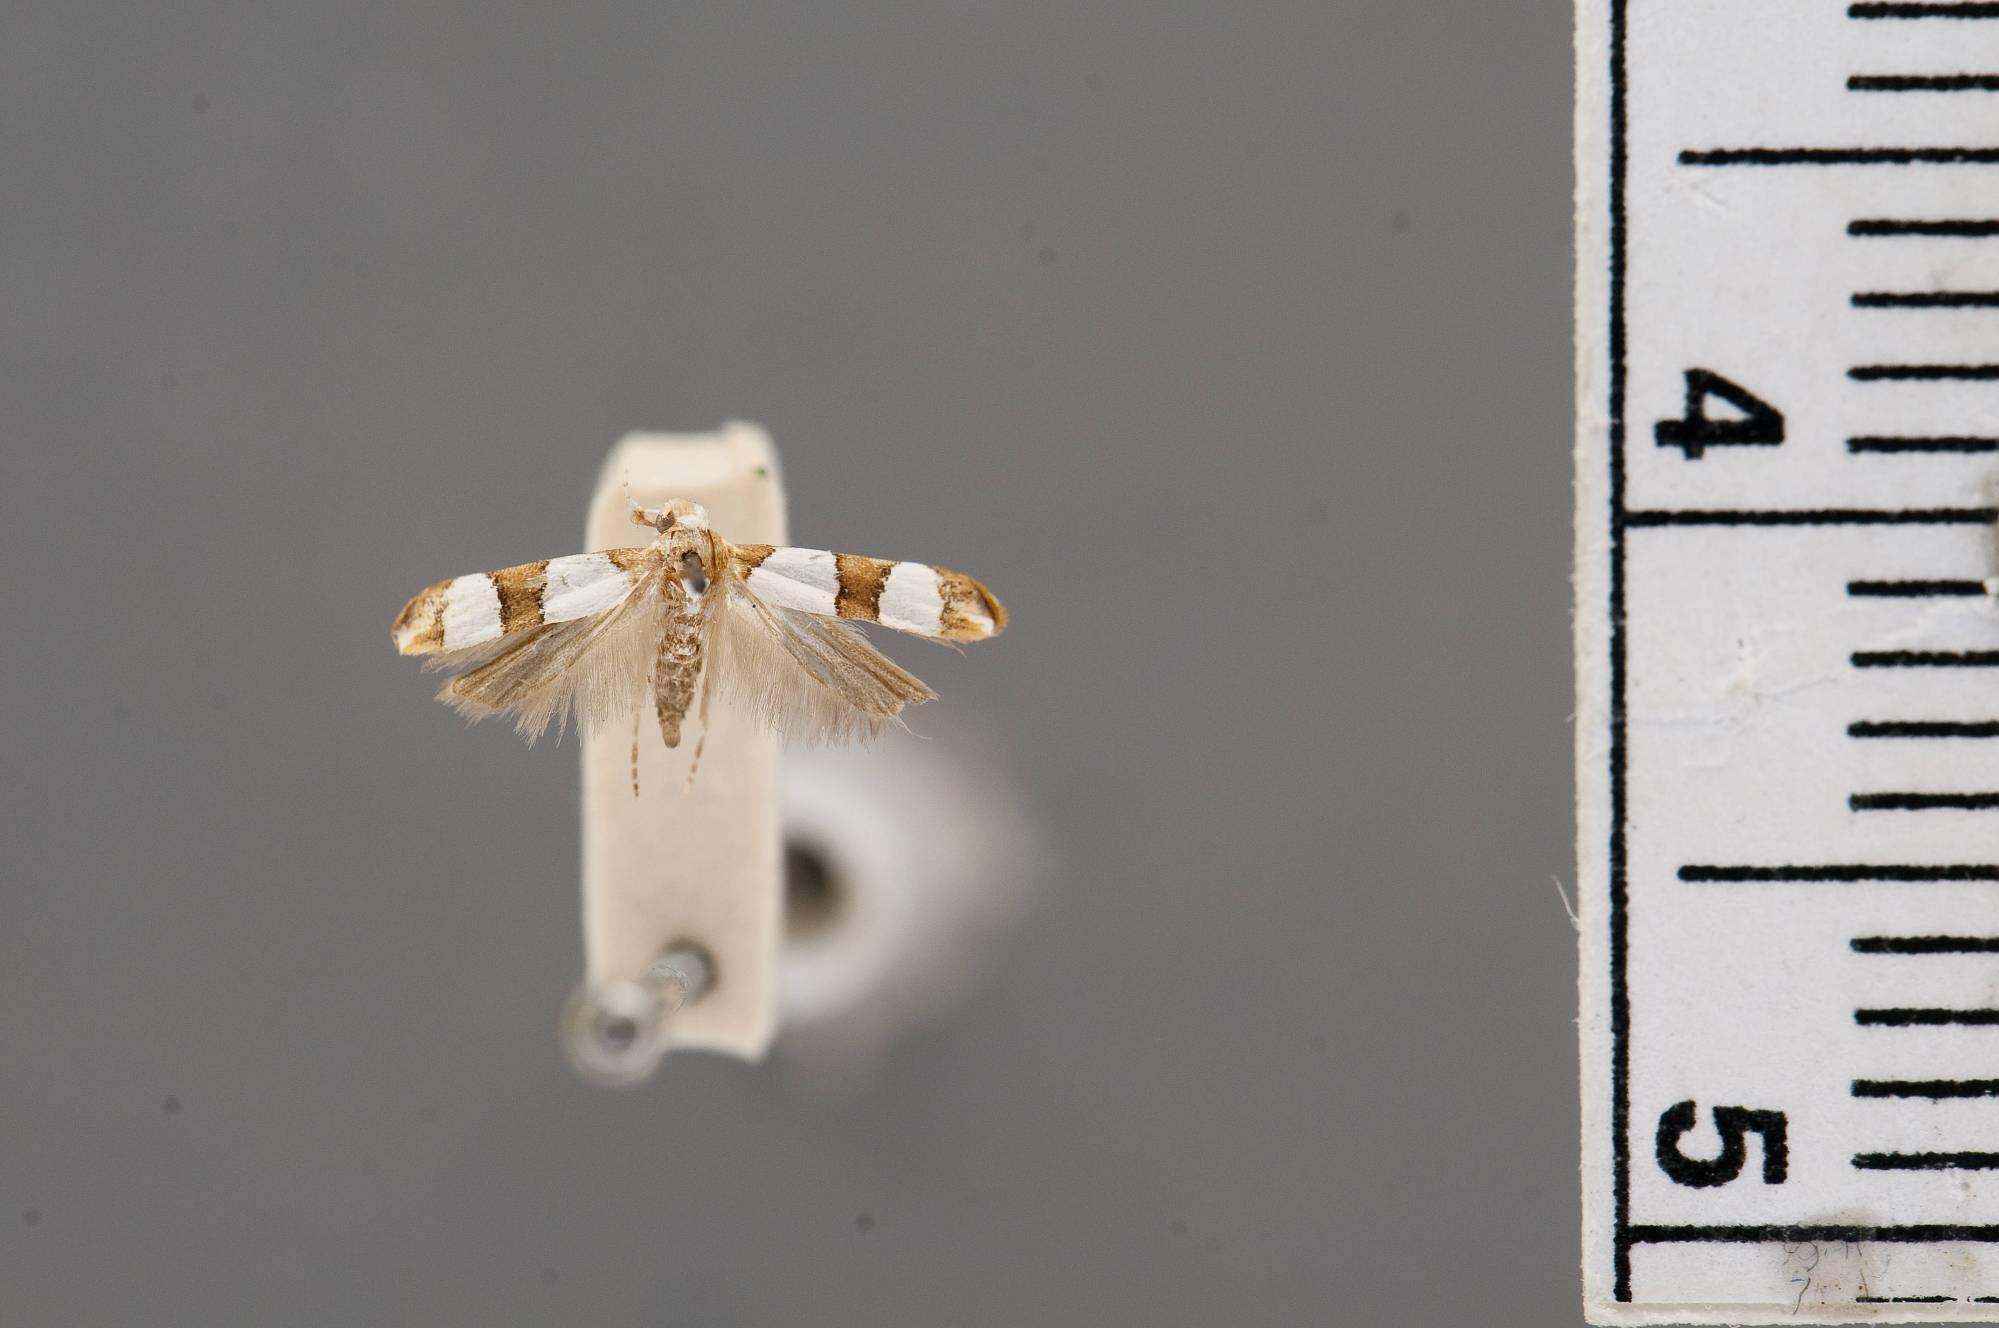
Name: Zelosyne poecilosoma
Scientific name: Zelosyne poecilosoma Walsingham, 1911
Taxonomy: Animalia, Arthropoda, Insecta, Lepidoptera, Glossata, Gelechiidae, Pexicopiinae
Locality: Tabernilla, Canal Zone, Panama
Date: Jun 1907